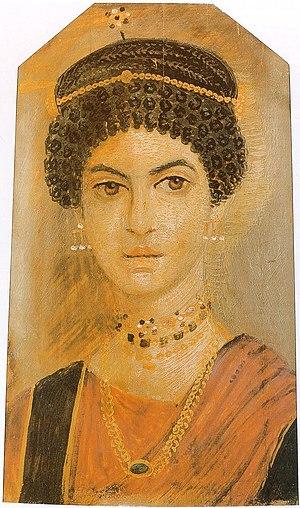
Le musée national d'Écosse fut créé en 2006 à la suite de la fusion du musée de l'Écosse consacré à l'histoire, aux antiquités, au peuple et à la culture de l'Écosse et le musée royal adjacent avec des collections sur la science, la technologie, l'histoire naturelle et les cultures du monde.
L'Égypte antique est une ancienne civilisation du nord-est de l'Afrique, concentrée le long du cours inférieur du Nil, dans ce qui constitue aujourd'hui l'Égypte.
Les « portraits du Fayoum » sont un ensemble de peintures remontant à l'Égypte romaine exécutés du Iᵉʳ siècle, à partir de la fin du règne de l'empereur romain Tibère, jusqu'au IVᵉ siècle. Ce sont des portraits funéraires peints insérés dans les bandelettes au niveau du visage de la momie. Le défunt y est représenté en buste le visage de face. Les découvertes sont nombreuses au XIXᵉ siècle, mais les premières fouilles n'ont lieu qu'à partir de 1888 à Hawara, sous la direction de l'archéologue britannique Flinders Petrie. La dénomination de « portraits du Fayoum » se rapporte à un type d'abord trouvé dans le Fayoum, mais dont on a trouvé des exemplaires provenant de toute l'Égypte. En archéologie et en histoire de l'art, on l'utilise par commodité et entre guillemets.